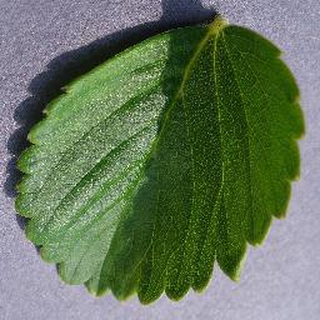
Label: healthy_strawberry